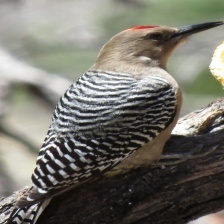
Species: GILA WOODPECKER
Scientific name: MELANERPES UROPYGIALIS